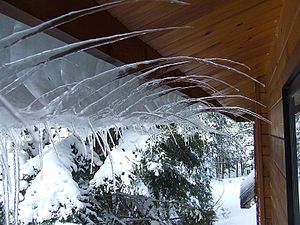
Istap / Billeder
En istap er en spids af is der dannes når vand drypper eller falder fra et objekt og fryser. Typisk vil istapper tage form når is eller sne er smeltet ved at enten sollys eller en anden varmekilde, og den deraf følgende smeltede vand løber ud i et område, hvor den omgivende temperaturen er under frysepunktet for vand, hvilket får vandet til at fryse igen. Over tid vil fortsatte vandafstrømninger få istappen til at vokse.